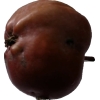
Label: Apple 18